High Road, Beeston

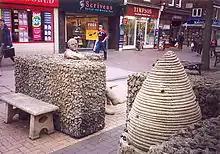
"George the Beekeeper" by Sioban Coppinger, 1987

The road was constructed as part of the Sawley to Nottingham turnpike road. In the 19th century, it was on the upper side of the village of Beeston and gained its name, High Road by the middle of the 19th century. By the end of the 19th century it was the principal shopping street, and has remained so into the 21st century.